Four Worlds

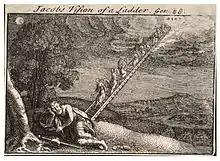
Jacob's vision in Genesis 28:12 of a ladder between Heaven and Earth. In Kabbalistic interpretation, the four main divisions of the ladder ("sulam") are the Four Worlds; the angelic hierarchy embodies external dimensions of the lights/vessels, while souls embody inner dimensions.

The Four Worlds are spiritual, heavenly realms in a descending chain, although the lowest world of Assiah has both a spiritual and a physical aspect. The physical level of Assiah is our physical finite realm, including the cosmological Universe studied by science. Consequently, as Kabbalah becomes more of a metaphysical study, the terms "higher" and "lower" are used as metaphors for being closer or further from Divine consciousness, revelation, and emanance.